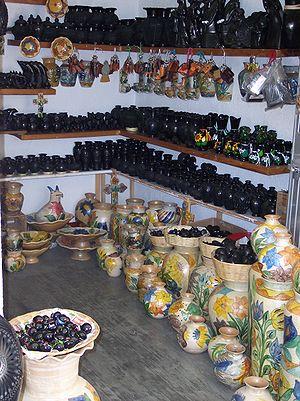
La poterie barro negro est un style de poterie d'Oaxaca, au Mexique, qui se distingue par sa couleur, son éclat et ses motifs uniques. Oaxaca est l'un des rares États mexicains qui se caractérise par la continuité de son artisanat ancestral, encore utilisé dans la vie quotidienne. Le Barro negro est l'une des traditions de poterie de l'état, qui comprend également les poteries émaillées d'Atzompa, cependant, le barro negro est un des plus connus et identifiés avec cet État. C'est aussi l'un des styles de poterie les plus populaires et les plus appréciés au Mexique. Les origines de ce style de poterie remontent à l'époque du Monte Albán et pendant presque toute l'histoire de cette poterie, il n'est disponible que dans un fini gris mat. Dans les années 1950, une potière du nom de Doña Rosa trouve un moyen de donner à la poterie un éclat métallique noir semblable à celui du métal en la polissant avant la cuisson. Ce look la rend beaucoup plus populaire. Depuis les années 1980 jusqu'à nos jours, un artisan du nom de Carlomagno Pedro Martínez fait la promotion d'objets fabriqués de cette façon avec des sculptures de barro negro qui sont exposées dans un certain nombre de pays.